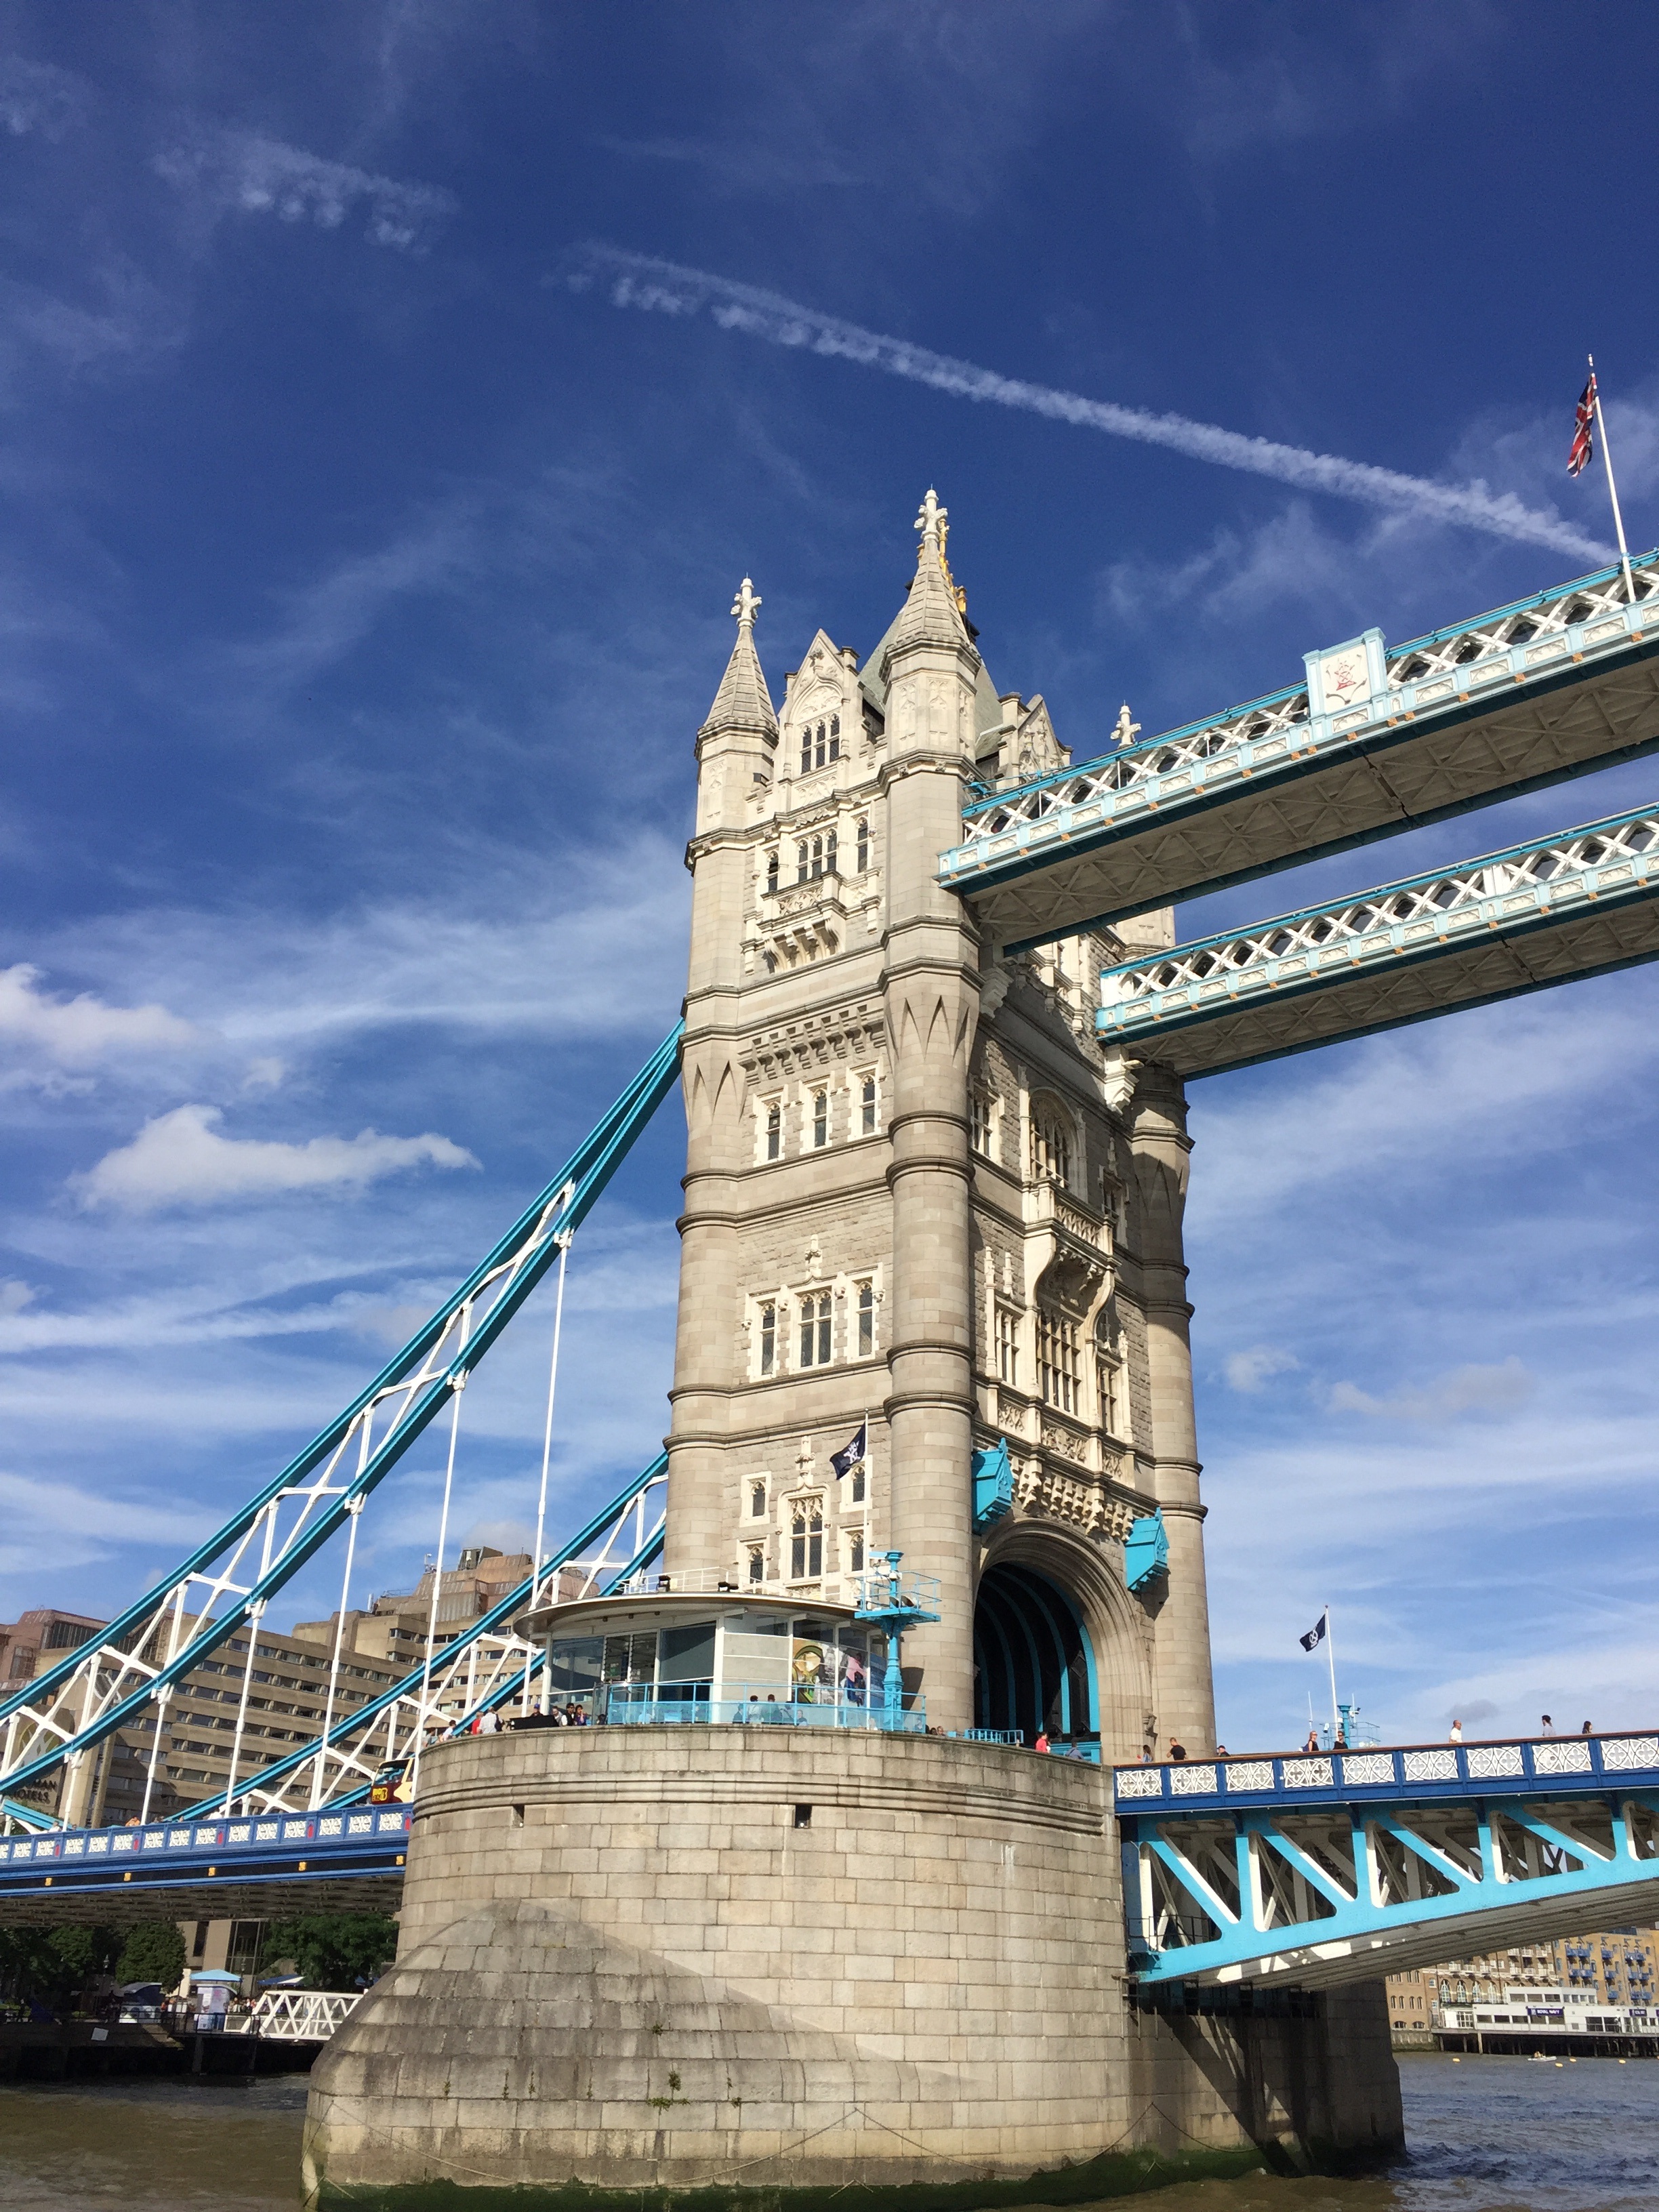
sea, water, architecture, sky, bridge, night, building, city, river, vacation, tourist, travel, dusk, europe, tower, landmark, sightseeing, blue, attraction, tourism, tower bridge, london bridge, uk, england, capital, london, great, british, history, famous, britain, united, kingdom, thames